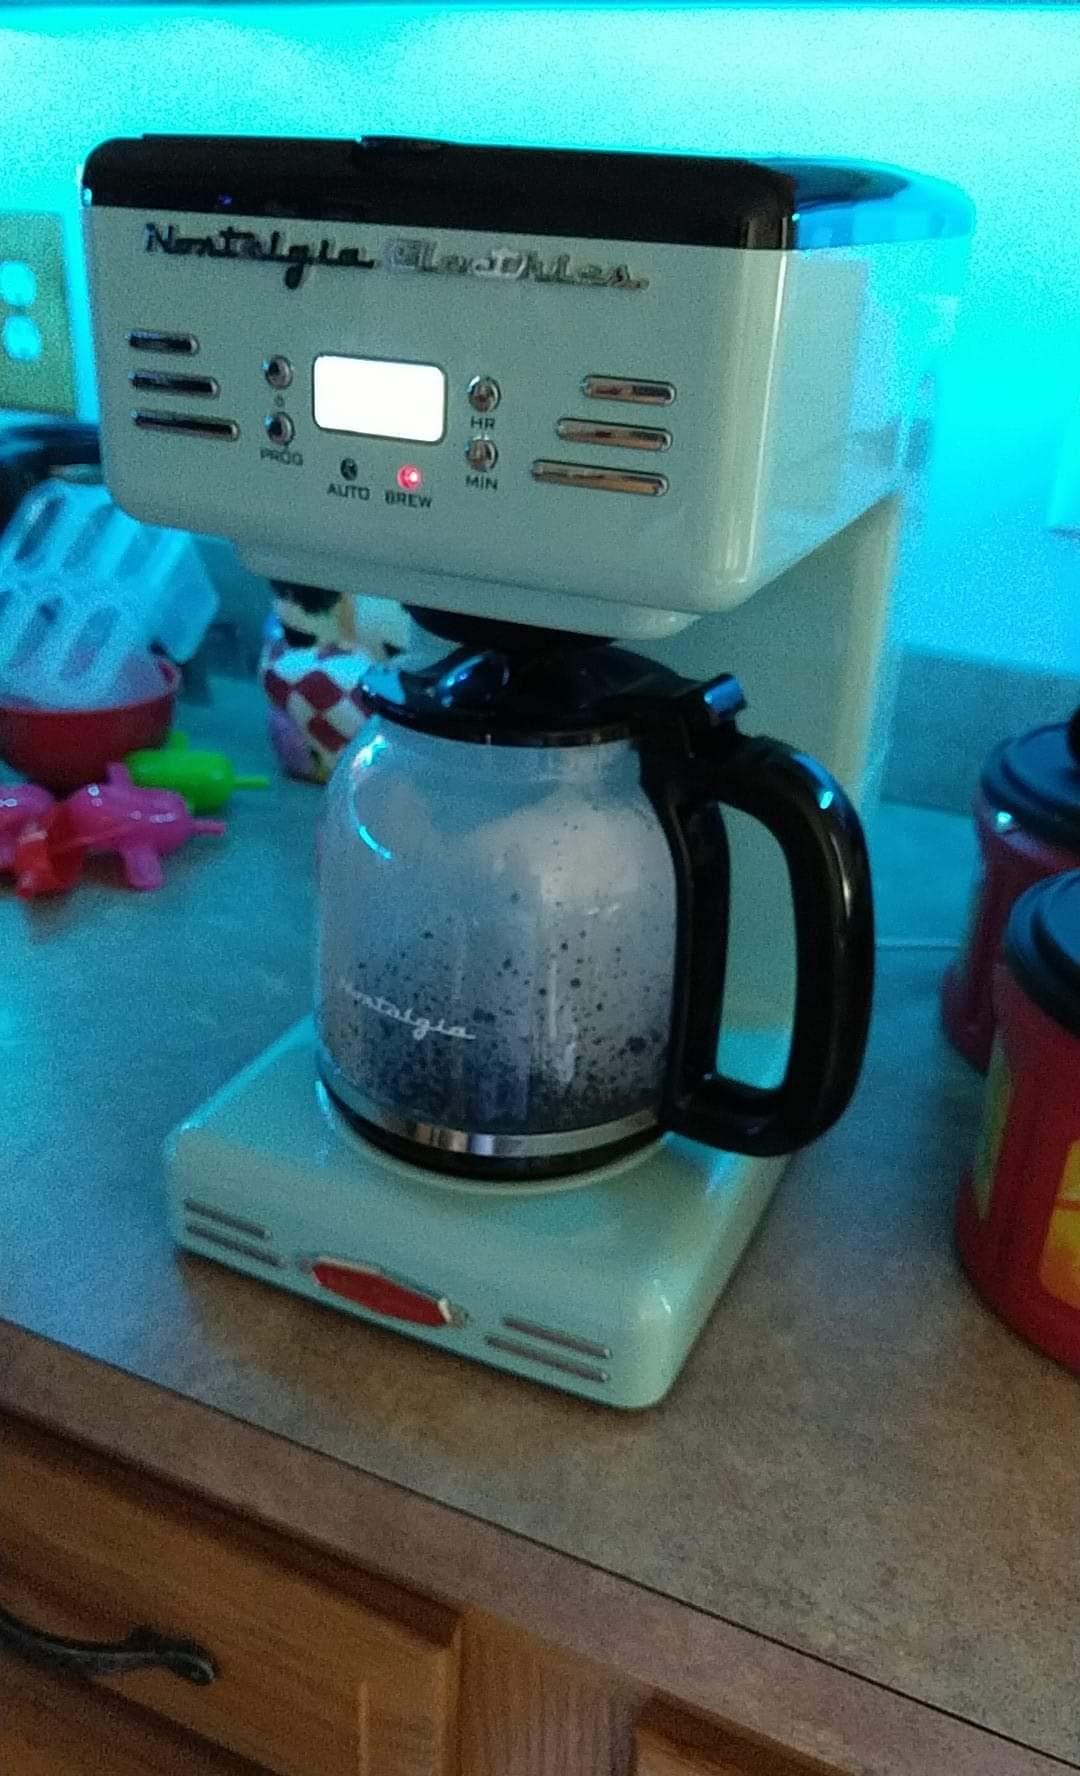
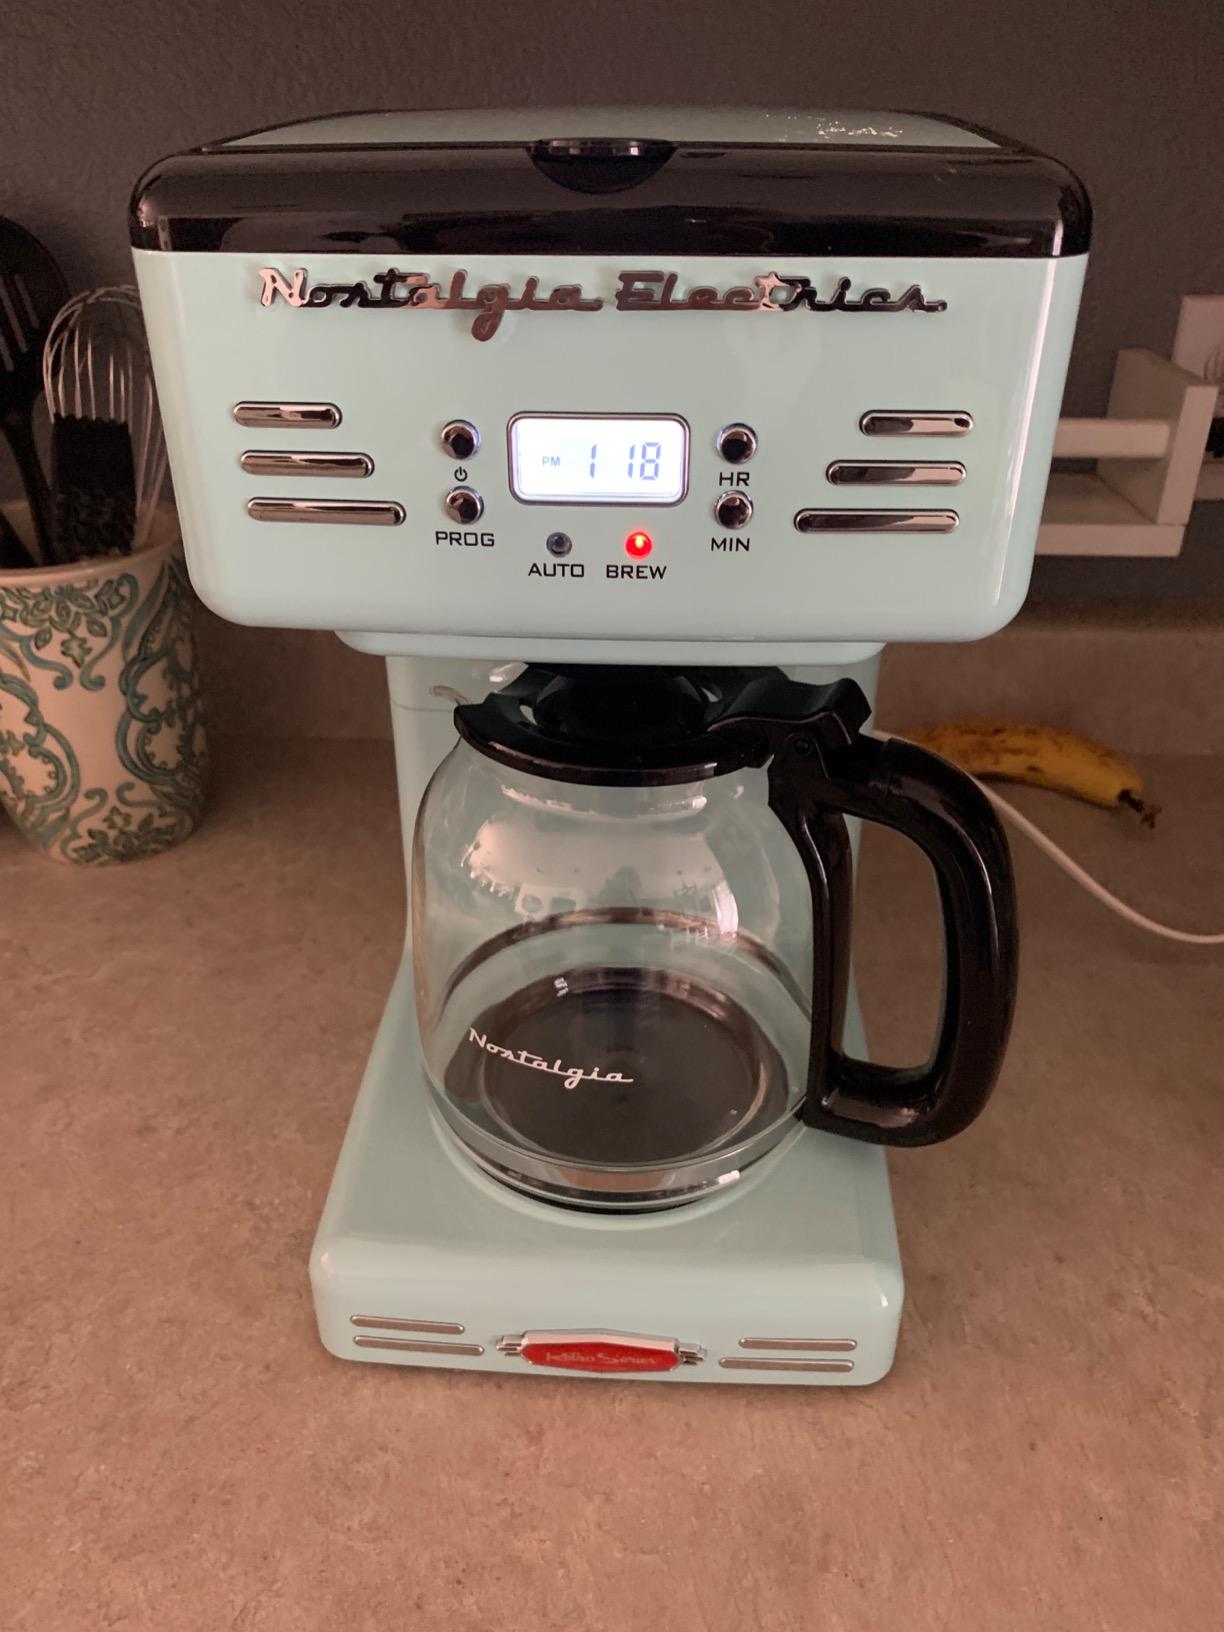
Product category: items_tea
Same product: yes